Caroline Steffen

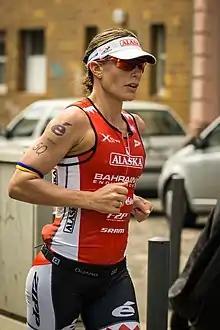
Caroline Steffen competing in 2015 at Ironman Germany

Caroline Steffen (born 18 September 1978) is a professional triathlete from Switzerland. She is the winner of the 2010 and 2012 ITU Long Distance Triathlon World Championships and took second at the 2010 and 2012 Ironman World Championship. Before competing as a professional triathlete she was a member of the Lifeforce Pro Cycling Team.